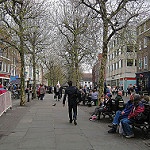
Label: street